Praskovya Savelieva

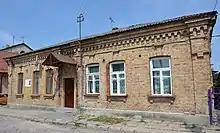
House in which Praskovya Savelieva lived while in Lutsk

During World War II, she refused to evacuate from the city of Lutsk in Ukraine where she was living. After the city was occupied, she immediately began an underground group in the fall of 1941 alongside V.V. Izmailov. Members of the group distributed leaflets, helped Soviet POWs escape from German prisons, and stole German documents and medicine. After the death of Izmailov, Savelieva became the sole leader of the underground group.